Juan José (footballer, born 1957)

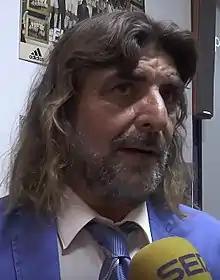

Juan José Jiménez Collar (born 29 July 1957), known as Juan José, is a Spanish retired footballer who played as a right-back.